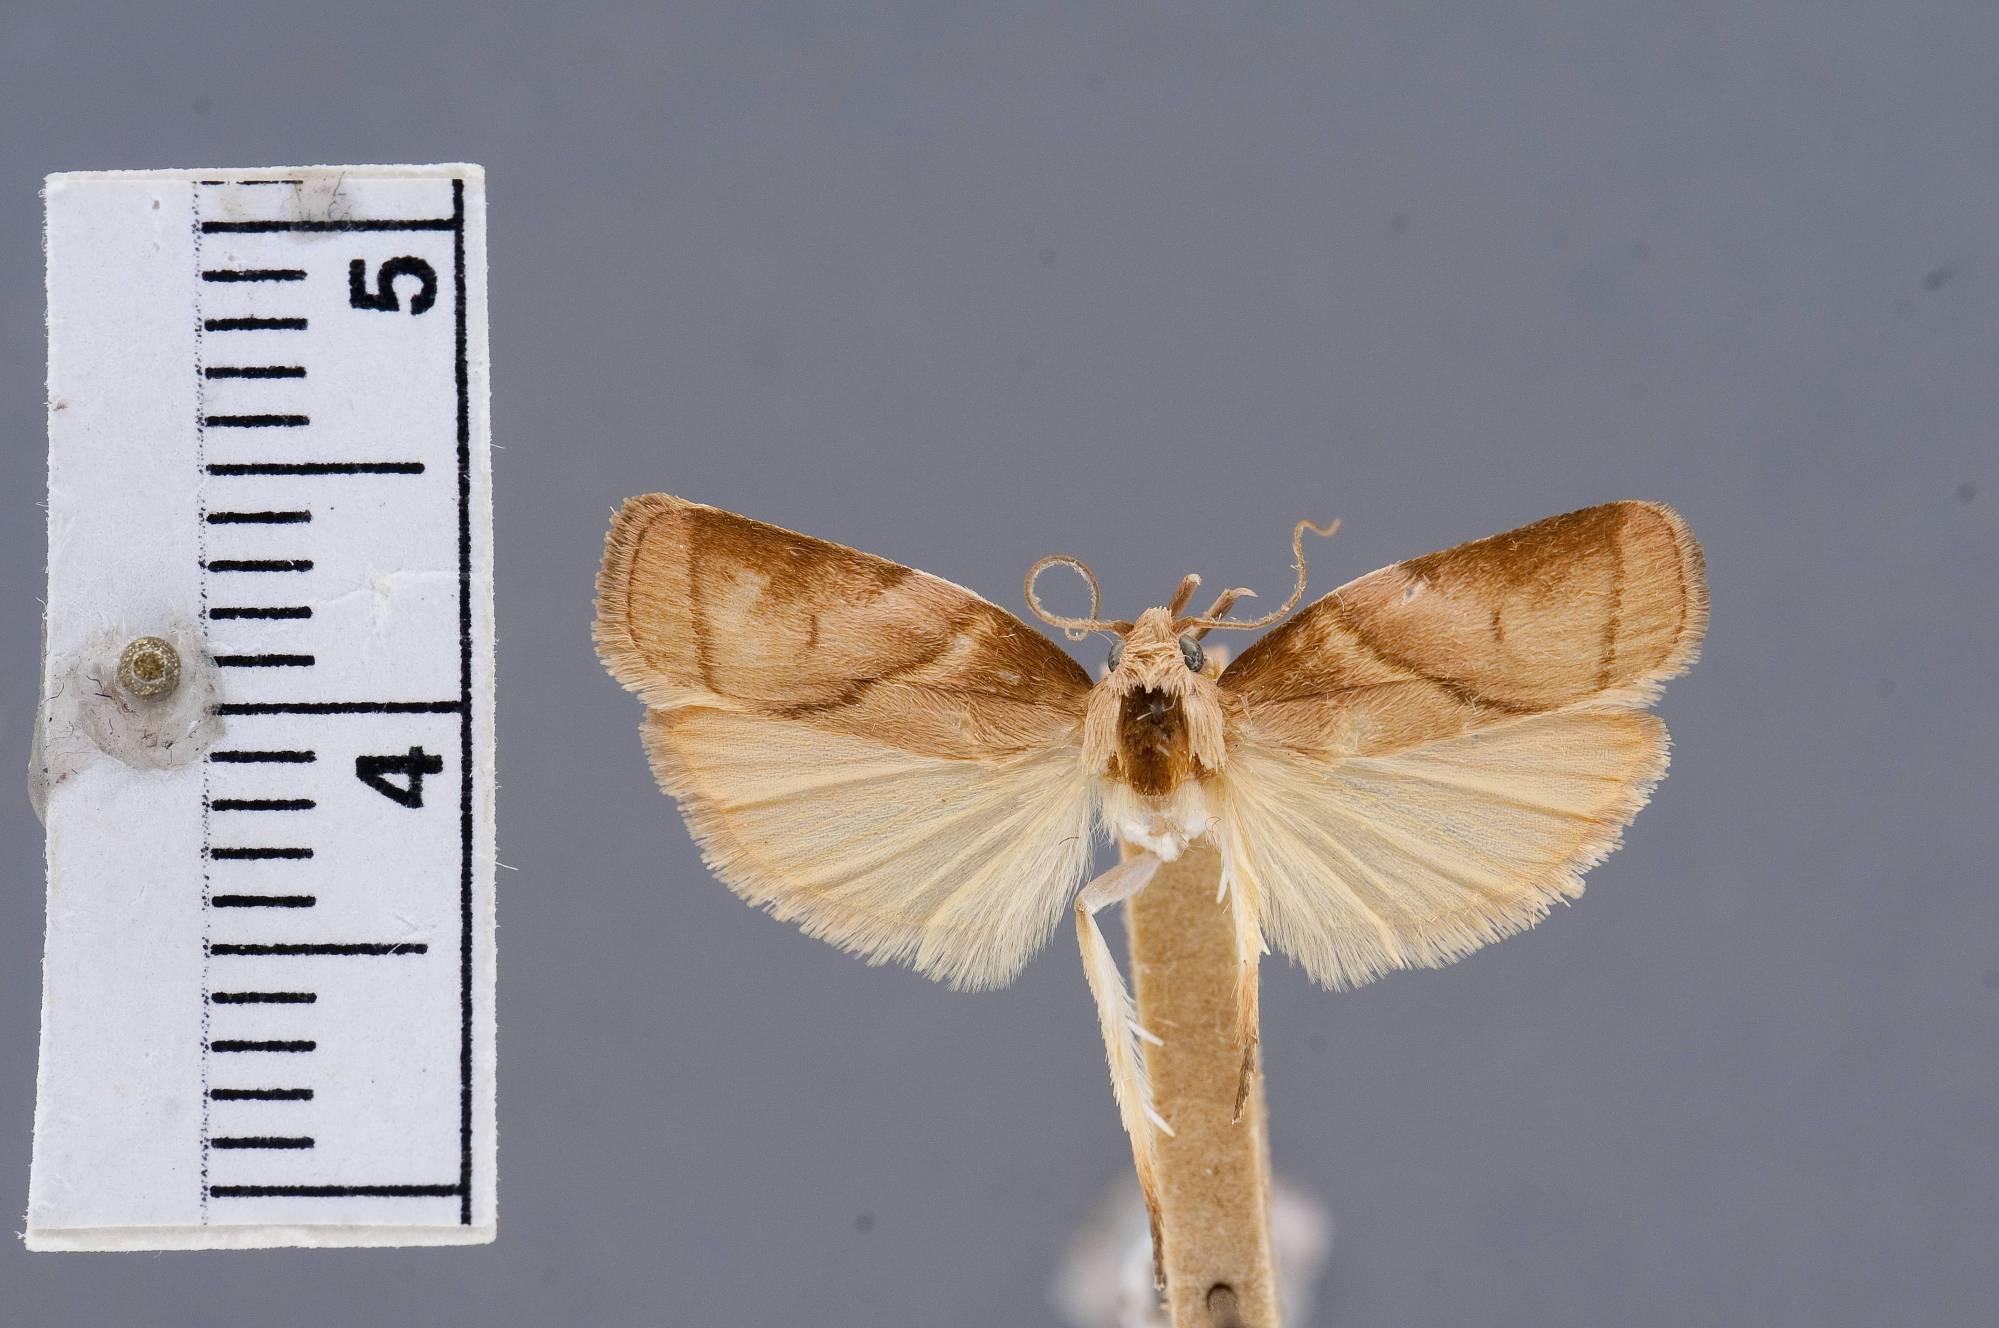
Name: Gonioterma impressella
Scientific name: Gonioterma impressella Busck, 1914
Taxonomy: Animalia, Arthropoda, Insecta, Lepidoptera, Glossata, Depressariidae, Stenomatinae
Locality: Trinidad River, Panama
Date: Mar 1912